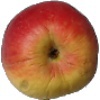
Label: red_yellow_apple